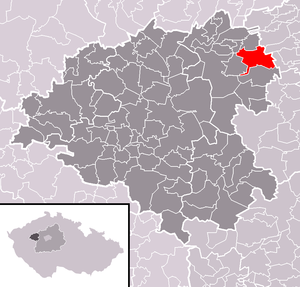
Mšec est un bourg du district de Rakovník, dans la région de Bohême-Centrale, en Tchéquie. Sa population s'élevait à 908 habitants en 2020.